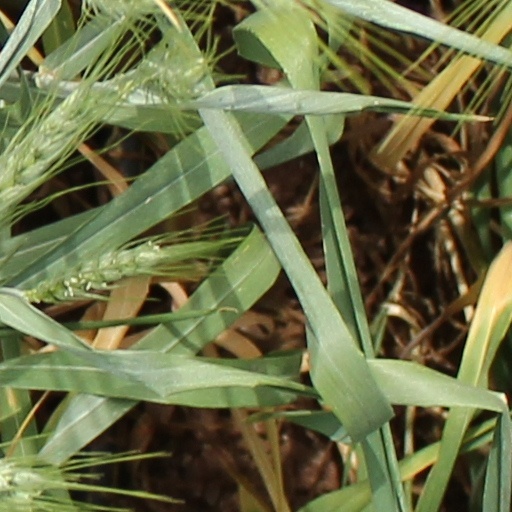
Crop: wheat